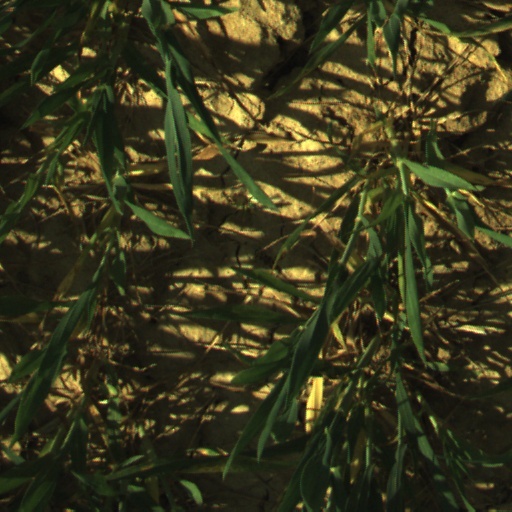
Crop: wheat